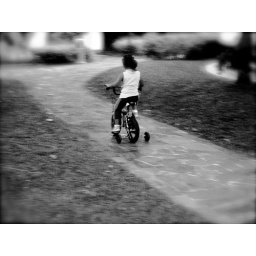
A photo of a little girl on a bike in Black and White for the first camera assignment, Aug 2009.